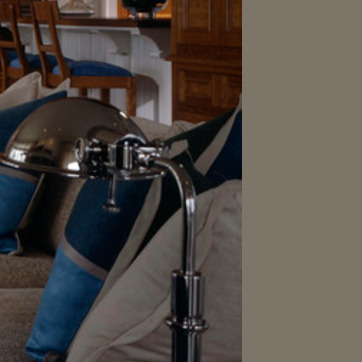
Material: metal